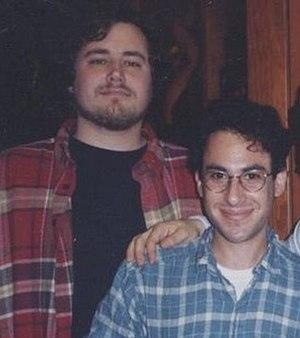
La septième saison des Simpson est diffusée pour la première fois aux États-Unis par la Fox entre le 17 septembre 1995 et le 19 mai 1996. En France, elle commence une semaine après le dernier épisode de la saison précédente sur Canal+ avec la diffusion des deux premiers épisodes, Radioactive Man le 13 janvier 1996 et Qui a tiré sur M. Burns ? - Partie 2 le 27 janvier 1996. La suite est diffusée un an plus tard entre le 4 janvier 1997 et le 6 septembre 1997. La saison est rediffusée sur Canal+ en 2004 et sur W9 depuis juin 2006. Les show runners de cette saison sont Bill Oakley et Josh Weinstein qui produisent vingt-et-un épisodes. Les quatre autres épisodes, dont les deux premiers produits lors de la saison précédente, le sont sous la direction de David Mirkin.
La huitième saison des Simpson est diffusée pour la première fois aux États-Unis par la Fox entre le 27 octobre 1996 et le 18 mai 1997. En France, elle est diffusée du 20 septembre 1997 au 7 mars 1998 et rediffusée en 2003 sur Canal+, et depuis septembre 2006 sur W9. En Belgique, elle est diffusée du 30 septembre au 3 novembre 1998. Les show runners de cette saison sont Bill Oakley et Josh Weinstein, qui produisent vingt-trois épisodes sur vingt-cinq. Deux épisodes de cette saison font partie de la production de la saison précédente, et deux autres sont produits par Al Jean et Mike Reiss.